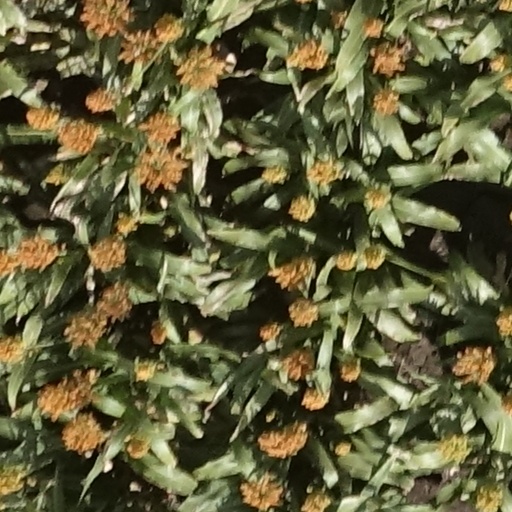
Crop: sorghum